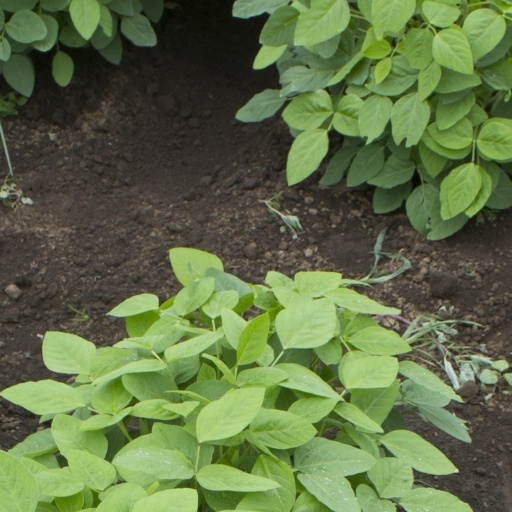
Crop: soybean